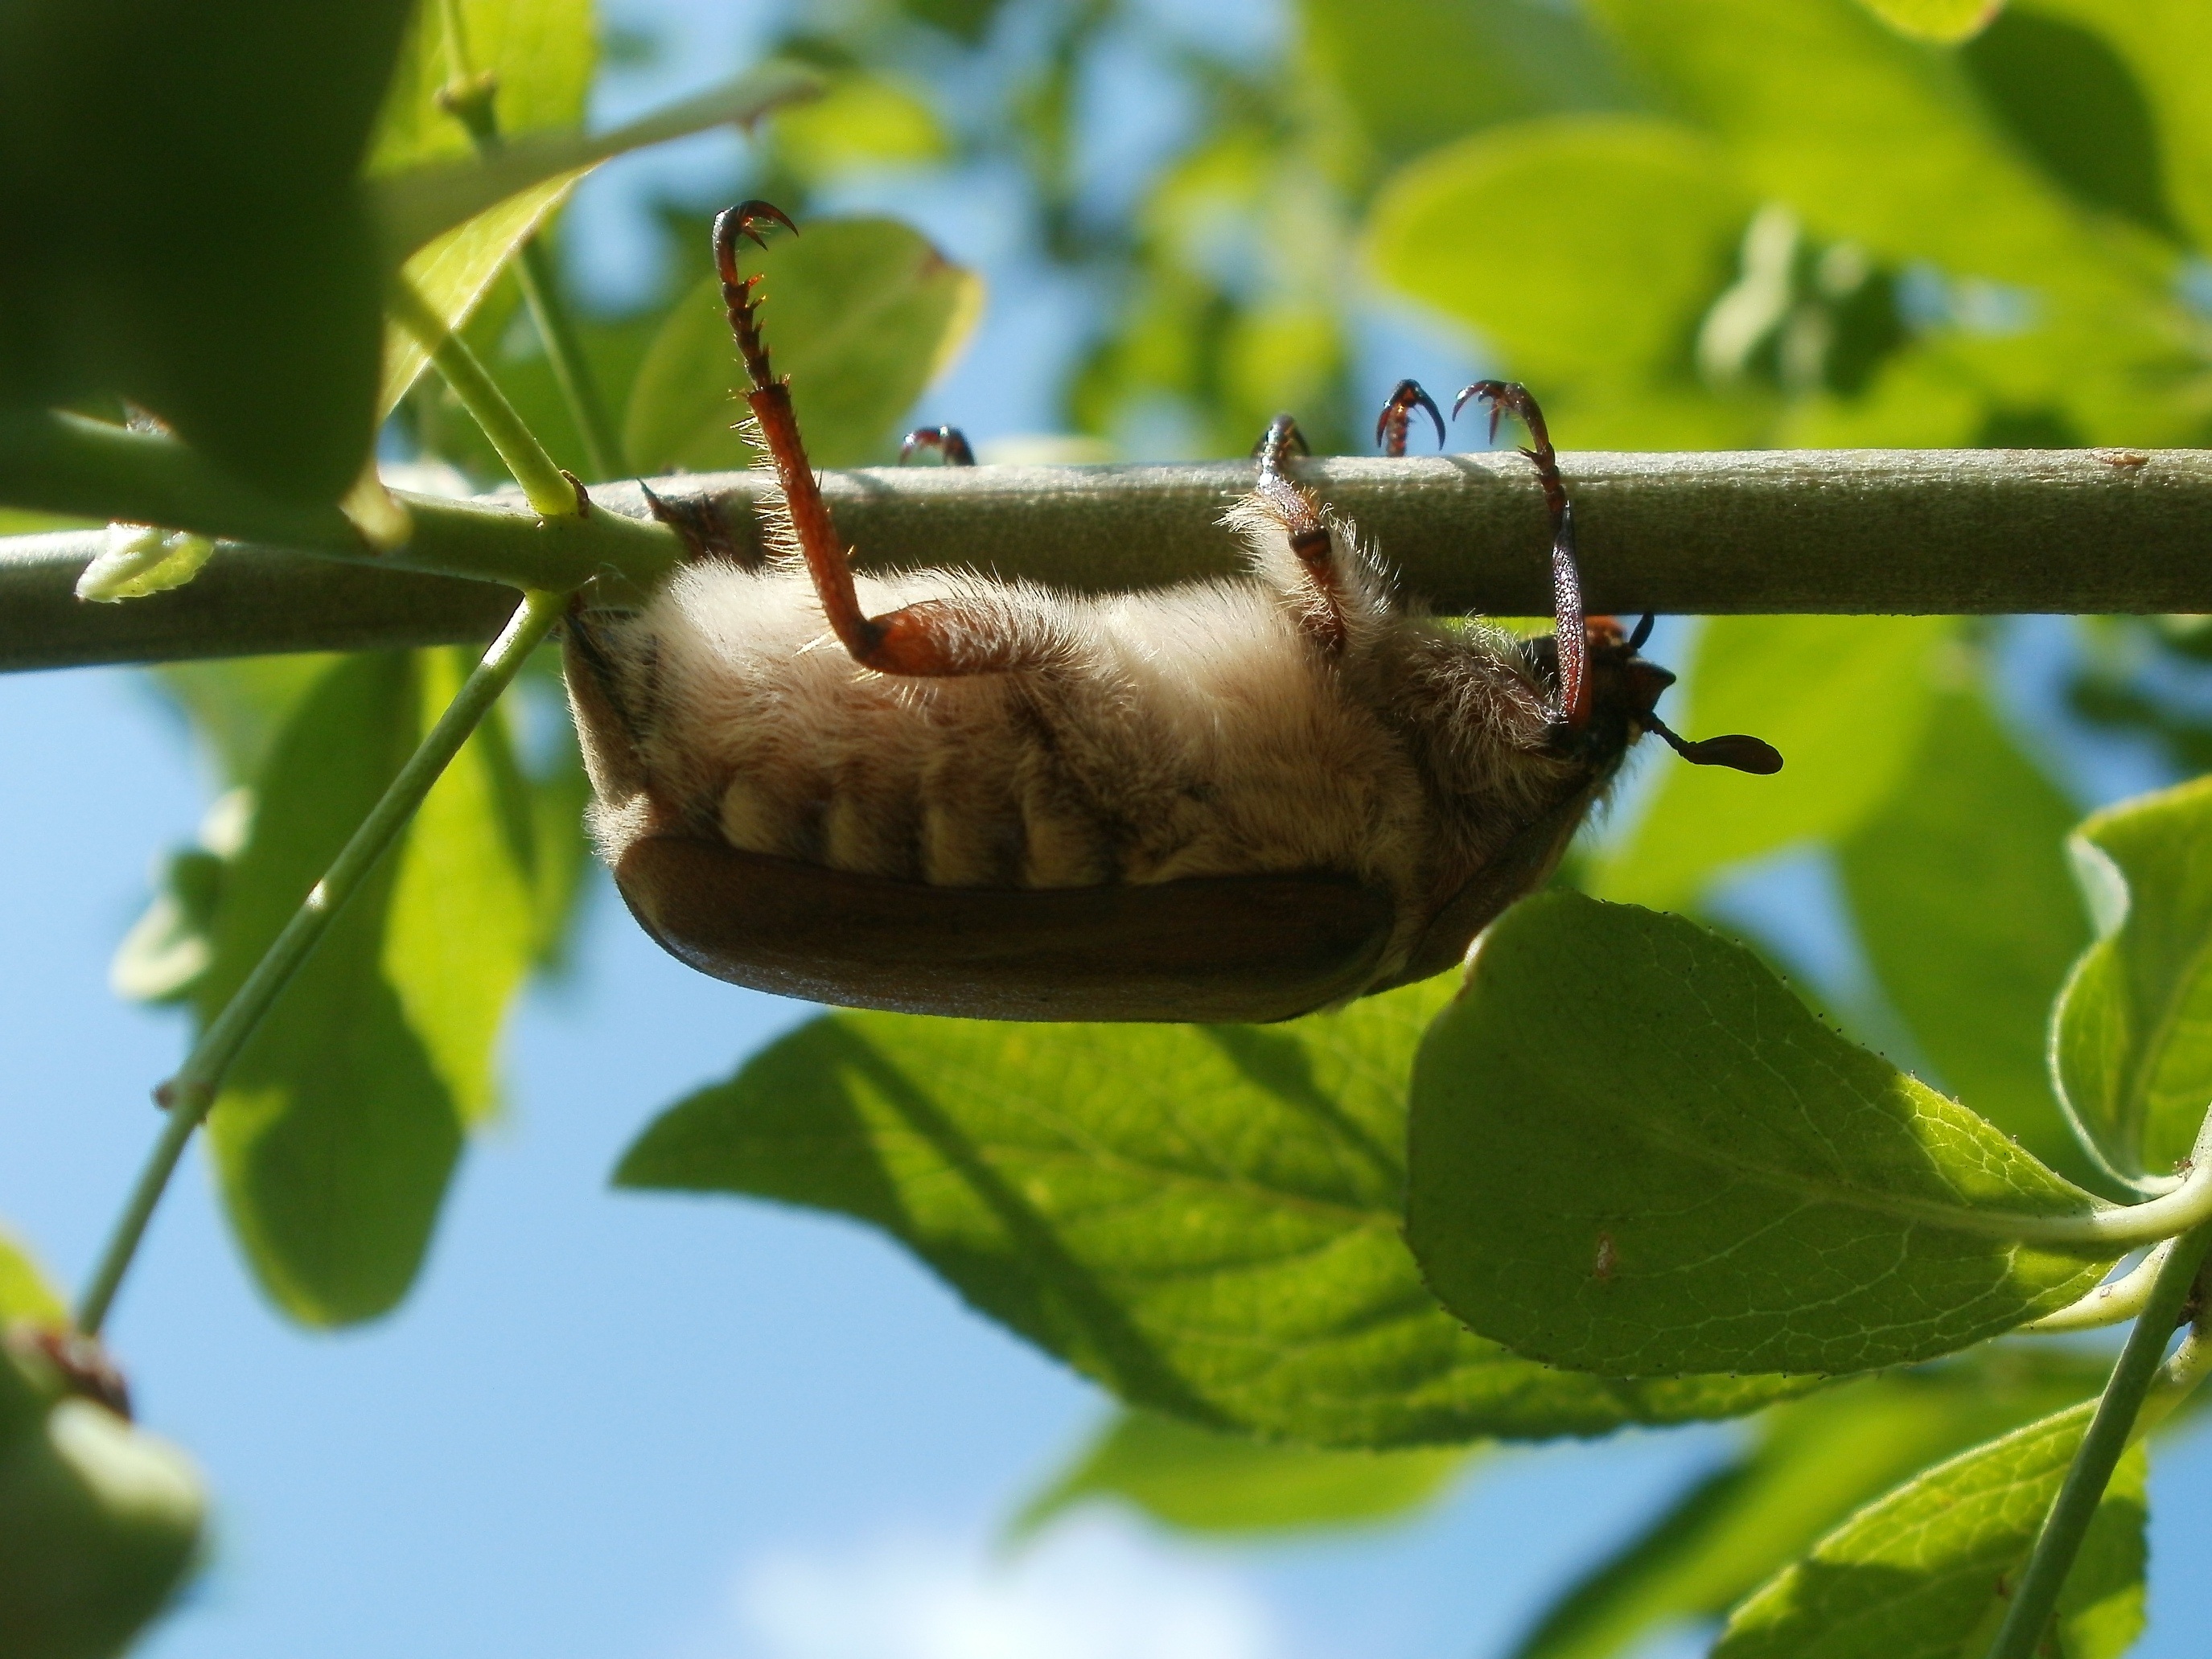
tree, nature, branch, bird, plant, leaf, flower, animal, wildlife, wild, green, produce, insect, macro, biology, bug, fauna, invertebrate, species, beetle, coleoptera, macro photography, melolontha